Glass sea creatures

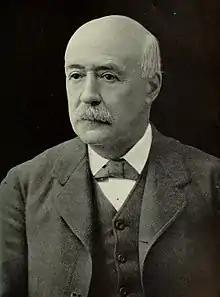
Alexander Agassiz

Leopold gradually extended his range of work by studying marine animals from the North Sea, Baltic Sea and Mediterranean, and later constructed an aquarium at his house, in order to keep live specimens from which to model.